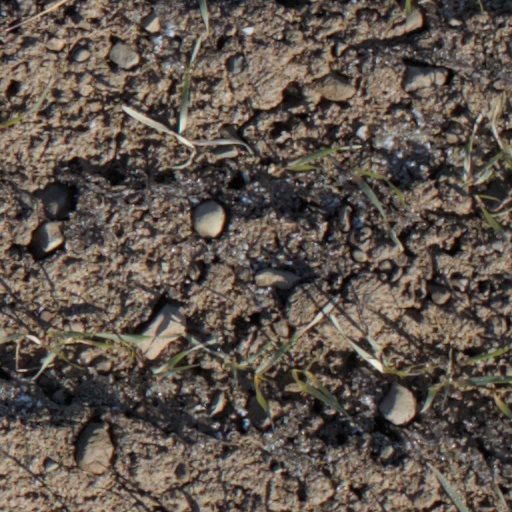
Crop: wheat